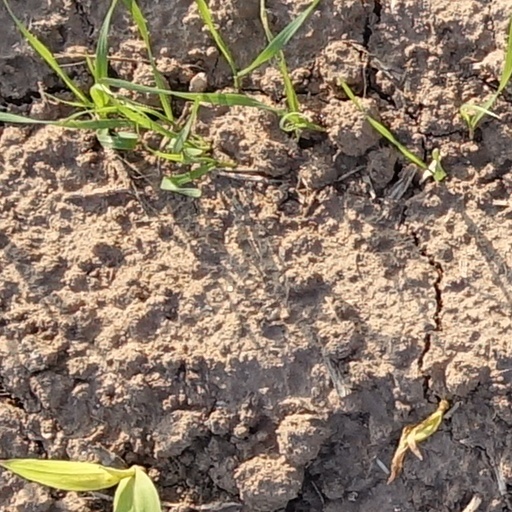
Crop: wheat